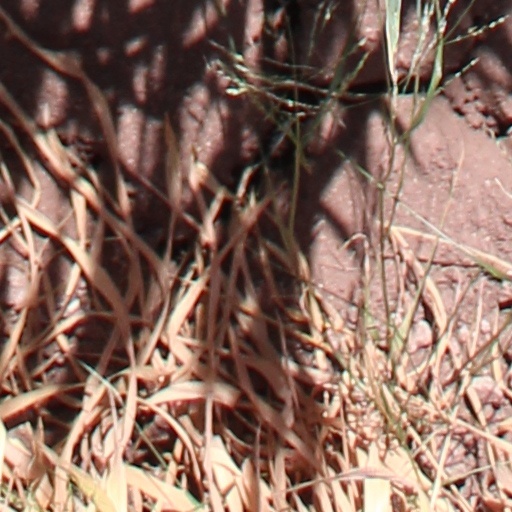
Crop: wheat